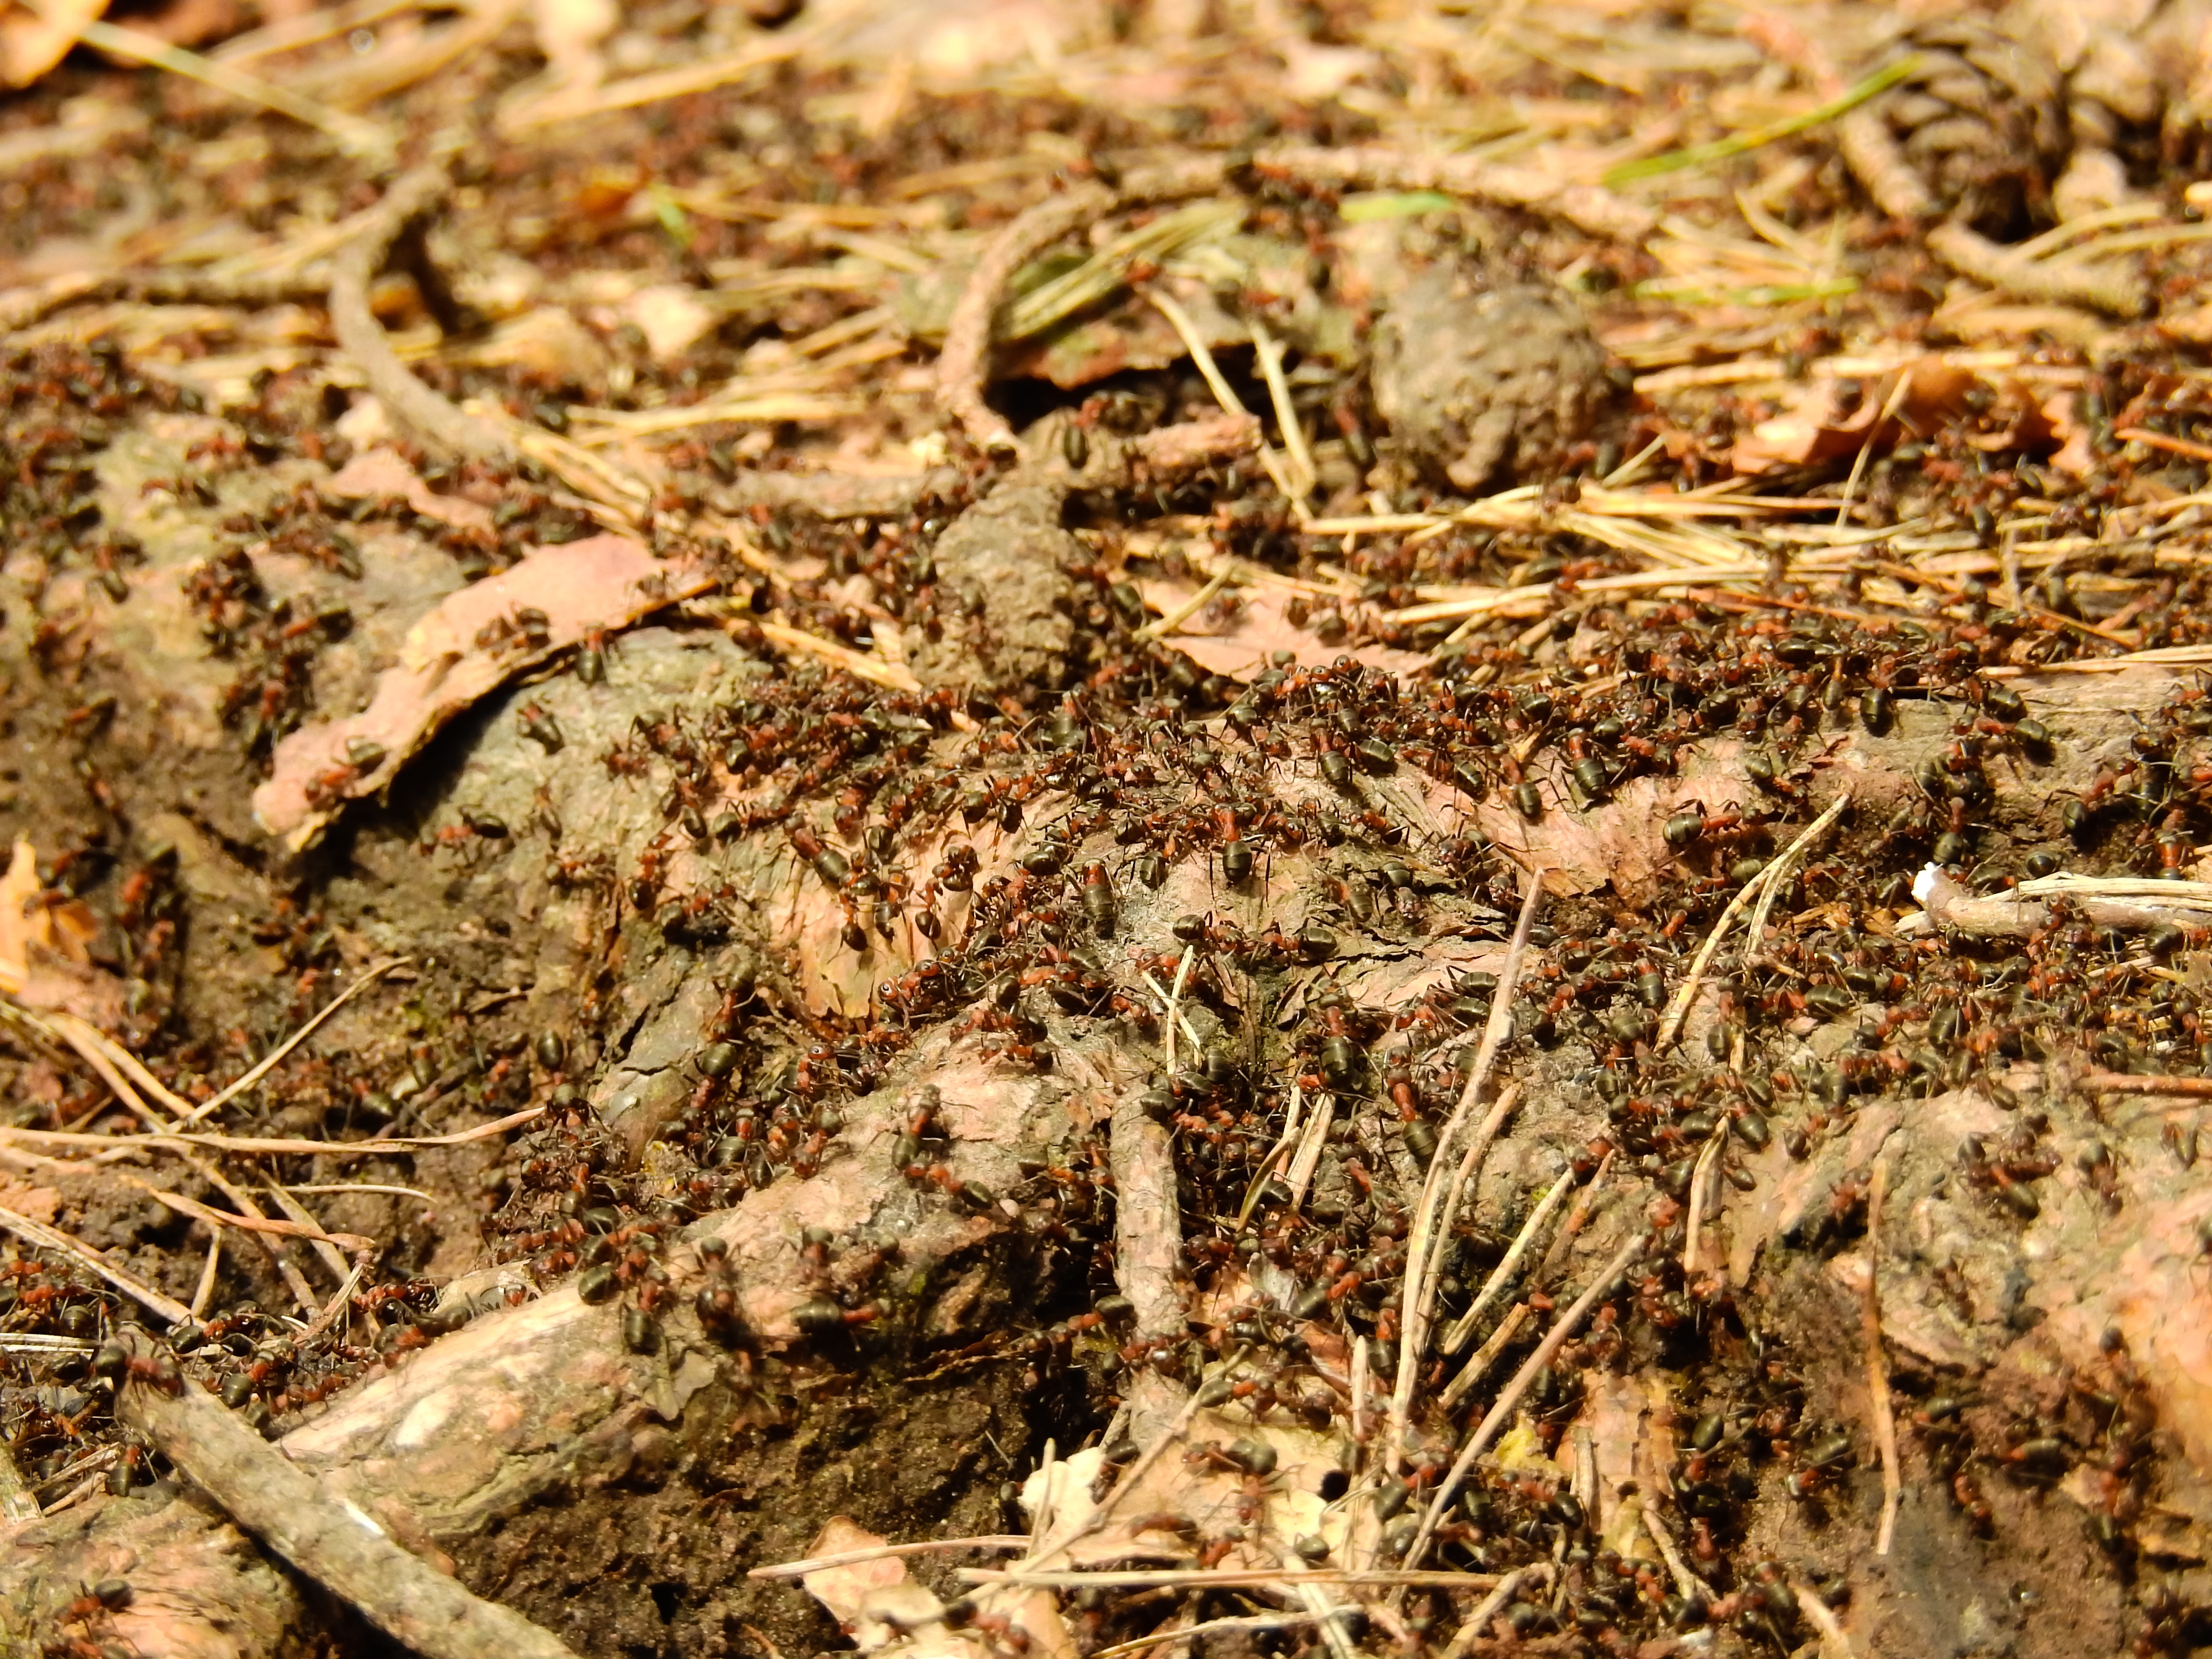
nature, forest, plant, leaf, wildlife, crop, insect, soil, fauna, crawl, ants, swarm, red wood ant, grass family